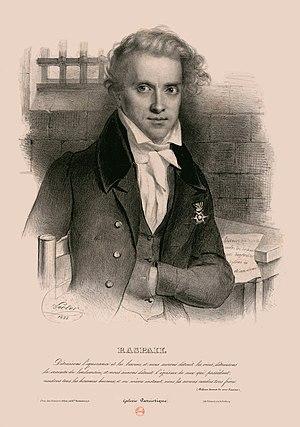
François-Vincent Raspail, estampe du XIXe siècle. «
François-Vincent Raspail, né le 29 janvier 1794 à Carpentras et mort le 7 janvier 1878 à Arcueil, est un chimiste, botaniste et homme politique français.